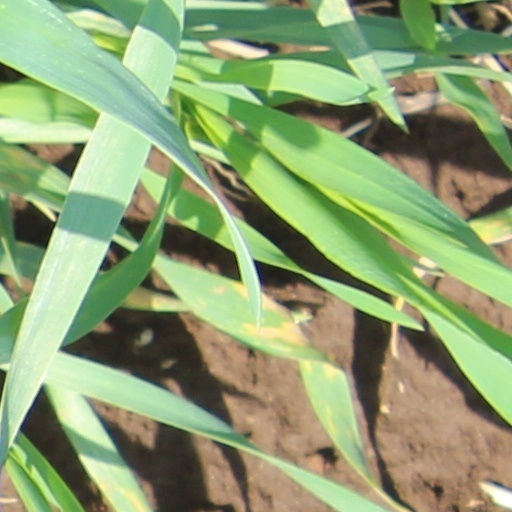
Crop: wheat